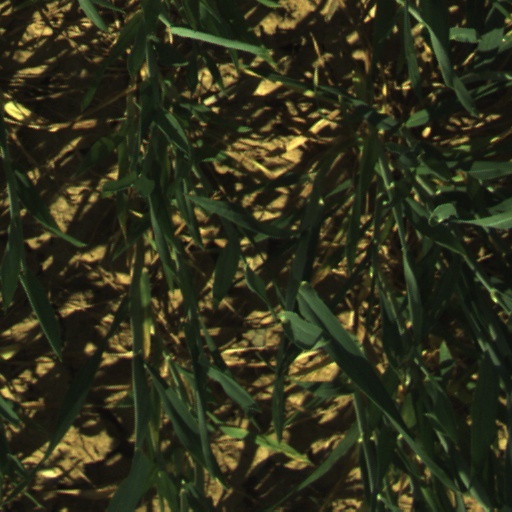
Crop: wheat